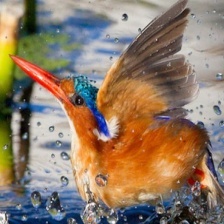
Species: MALACHITE KINGFISHER
Scientific name: CORYTHORNIS CRISTATUS